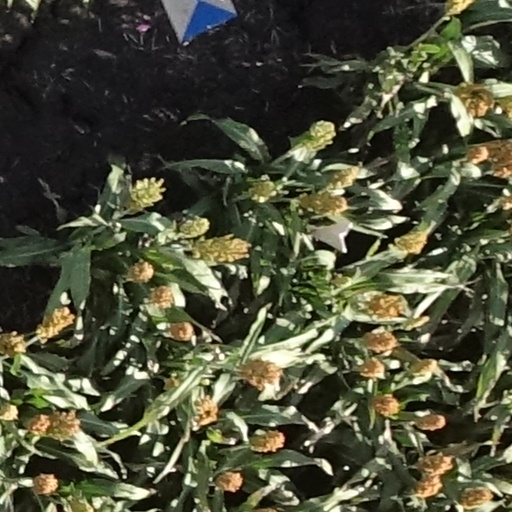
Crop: sorghum